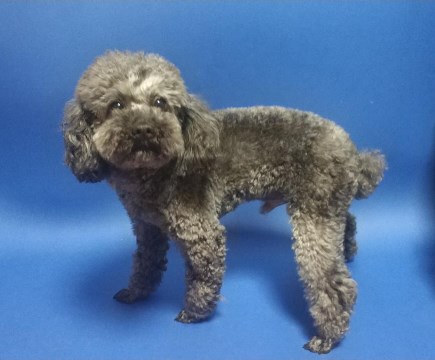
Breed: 2925-n000114-toy_poodle